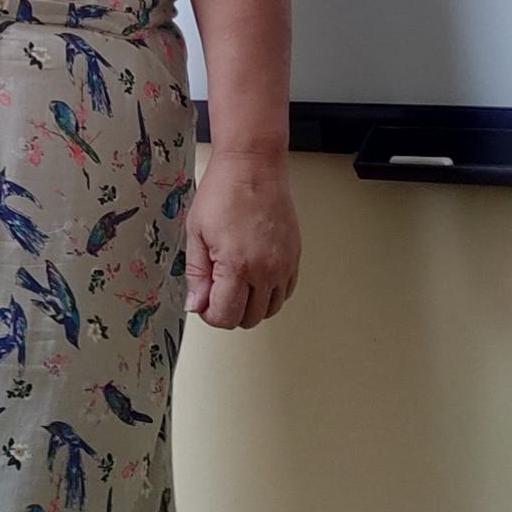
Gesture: no_gesture